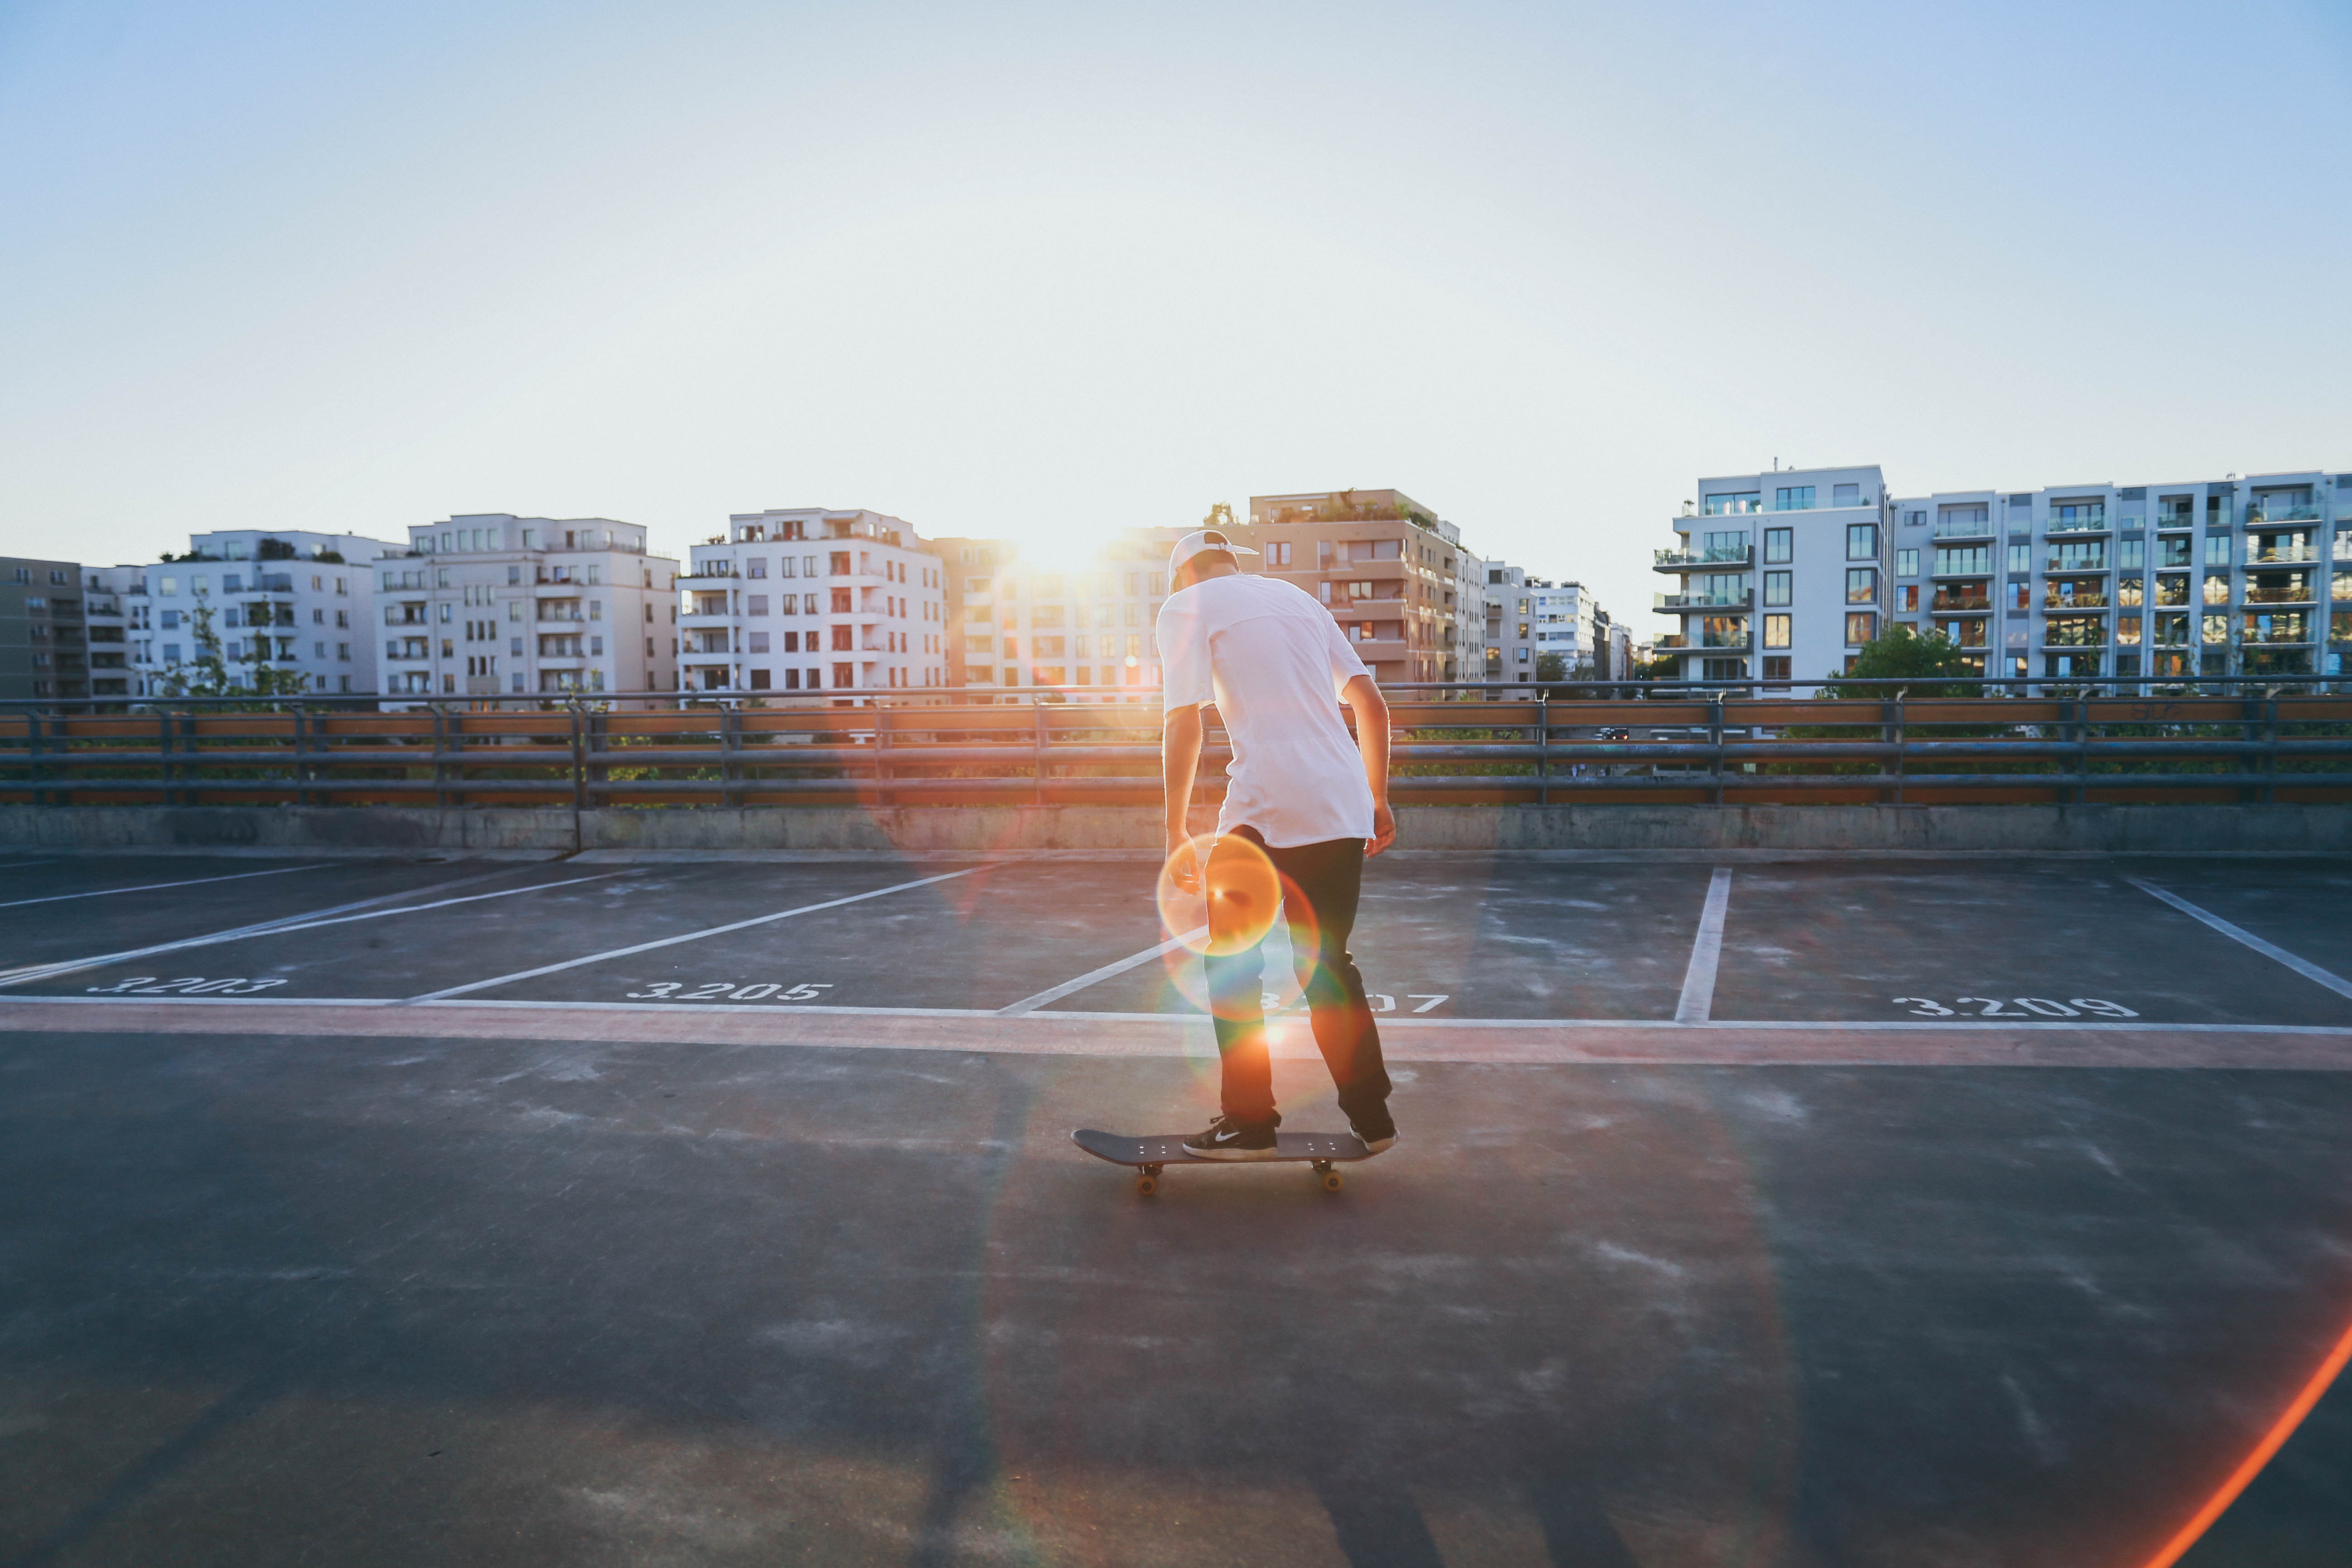
man, person, sunlight, parking, skateboarding, reflection, skateboarder, outdoors, buildings, image, atmosphere of earth